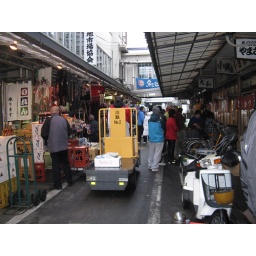
zooming by fish market